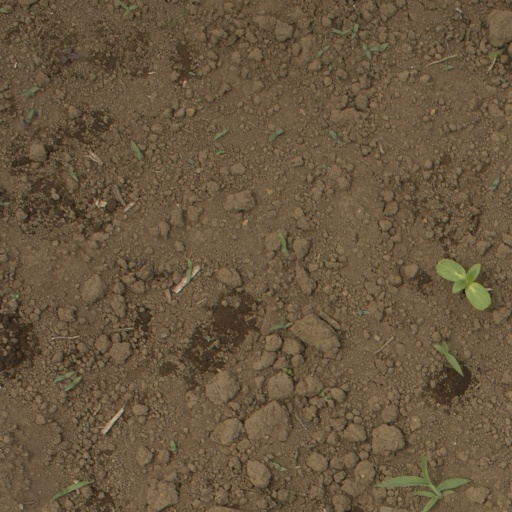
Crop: Jerusalem artichoke